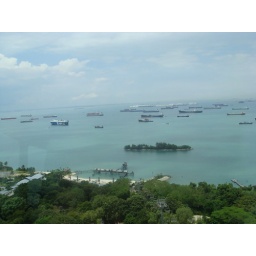
View from sky tower in sentosa island -singapore